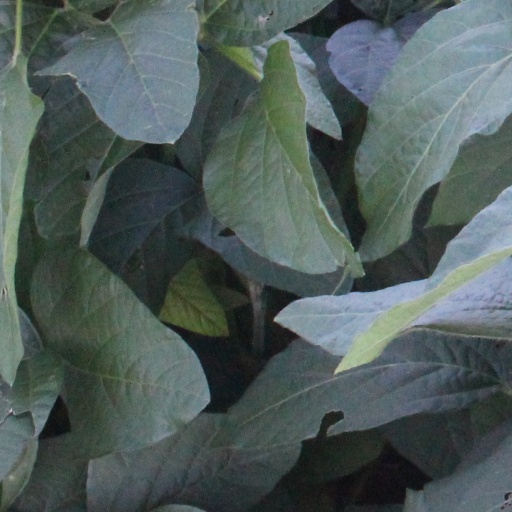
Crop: soybean